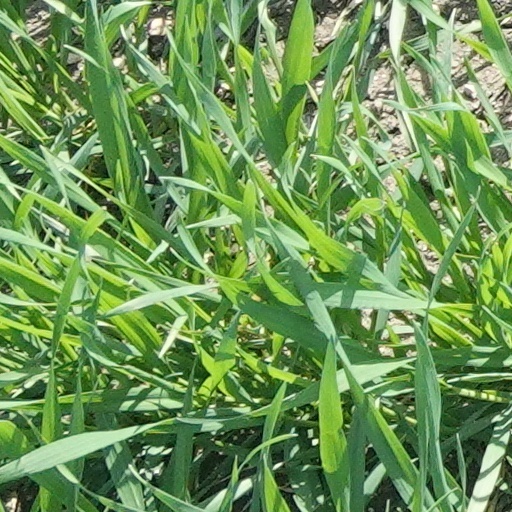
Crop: wheat